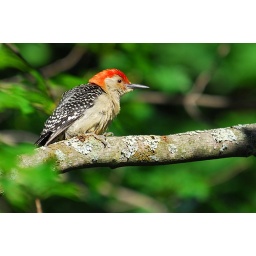
Red-bellied woodpecker sitting up in a maple tree waiting for his turn at the birdfeeder.